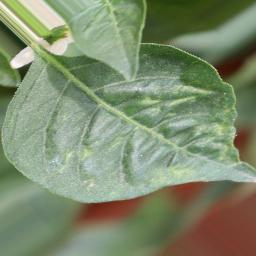
Label: mites_and_trips